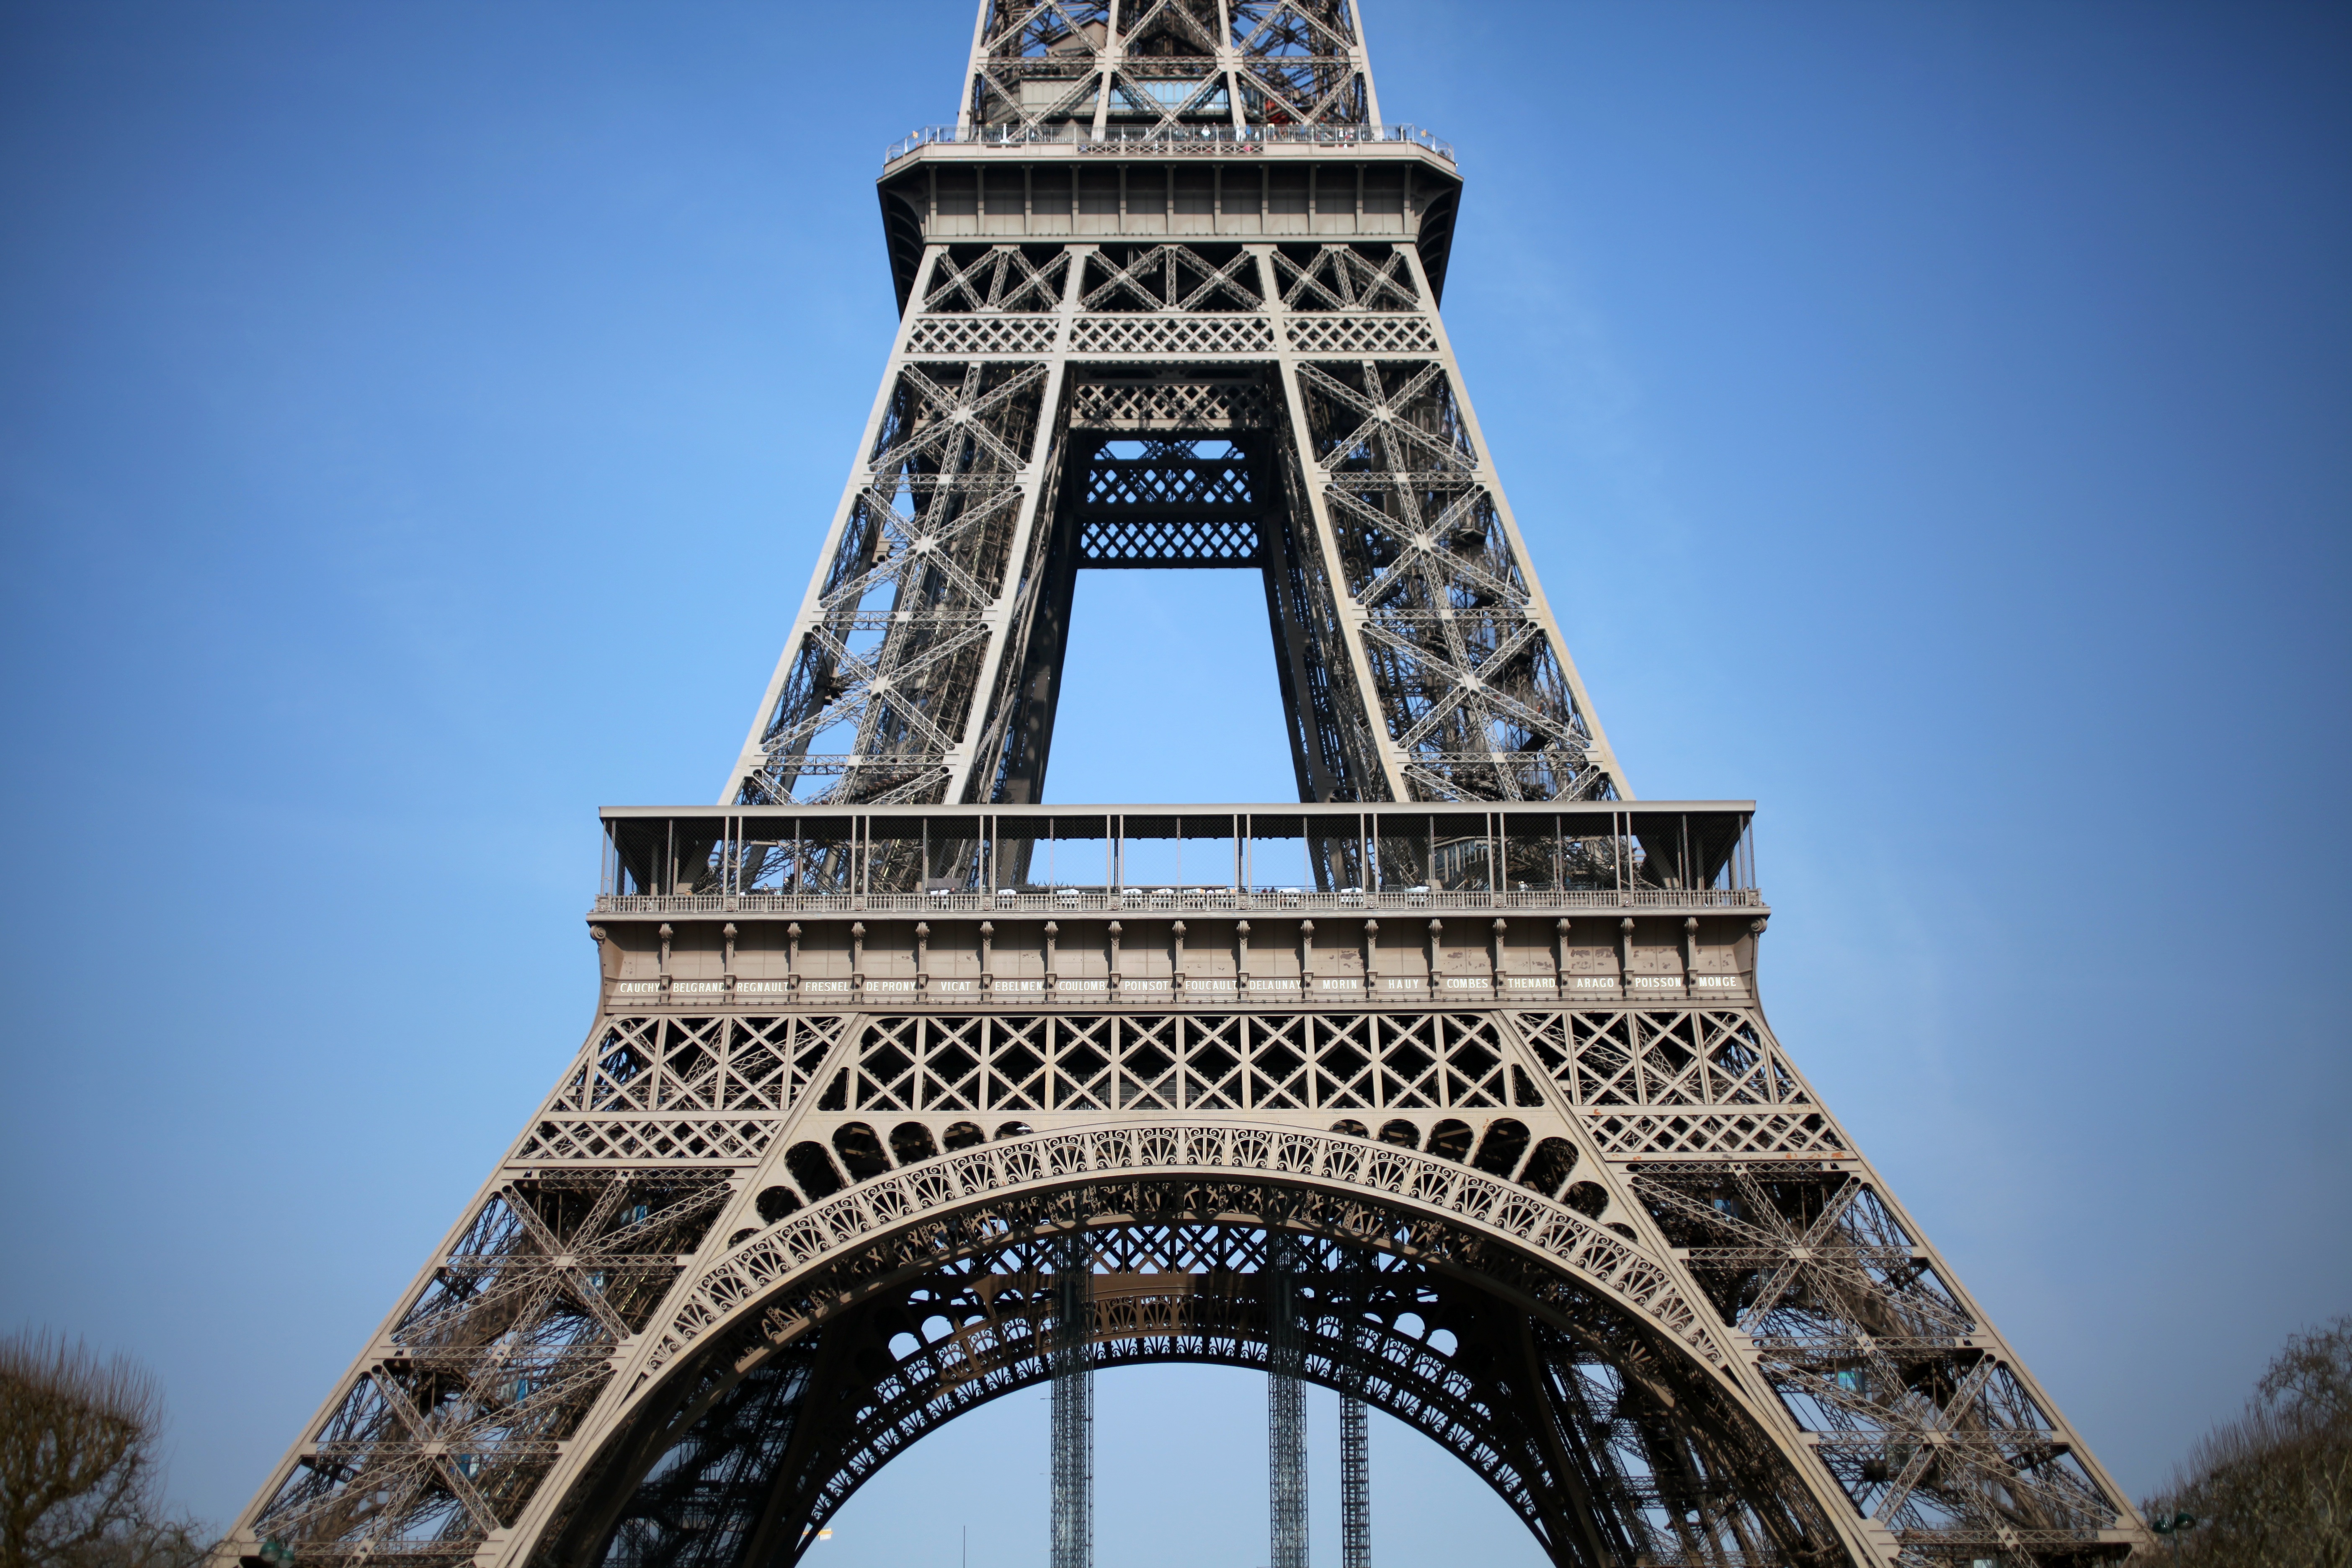
architecture, structure, building, city, eiffel tower, paris, urban, monument, steel, france, europe, arch, construction, tower, symbol, metal, landmark, attraction, historic, clock tower, bell tower, capital, french, culture, iron, european, famous